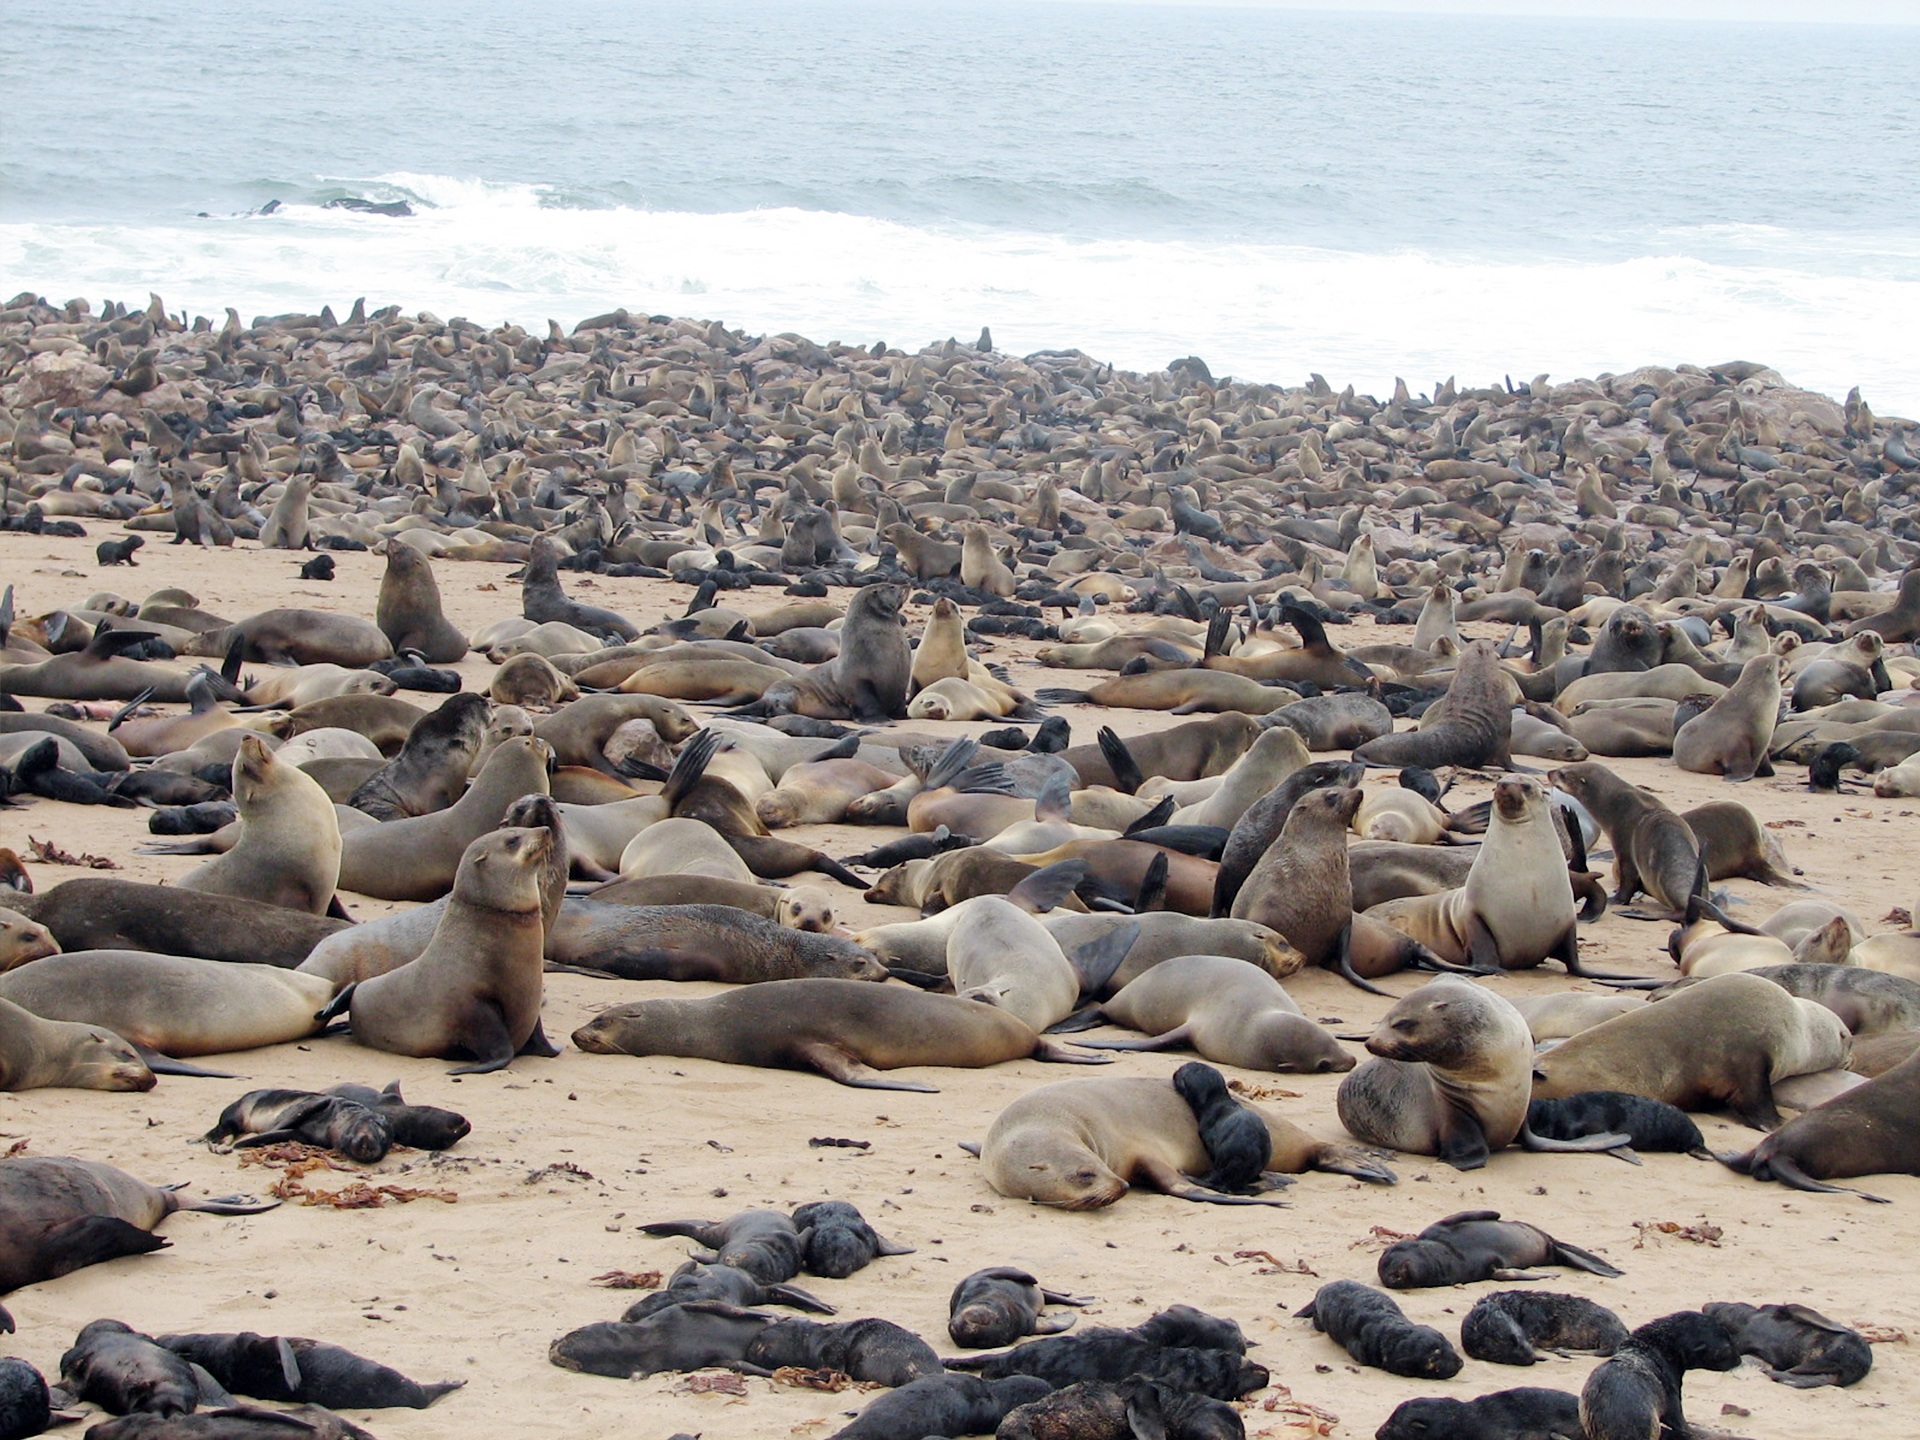
beach, sea, coast, mammal, crawl, seals, namibia, marine mammal